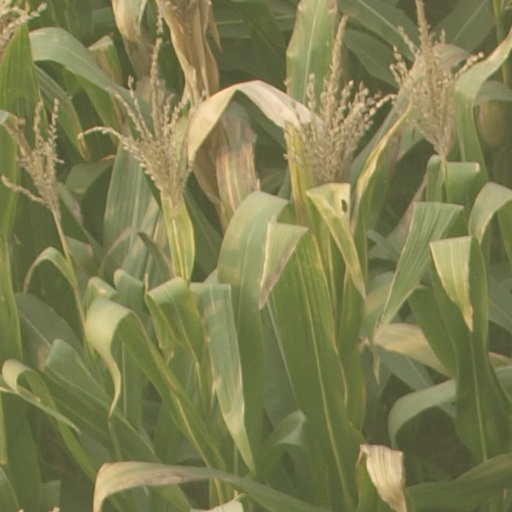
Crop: maize; corn